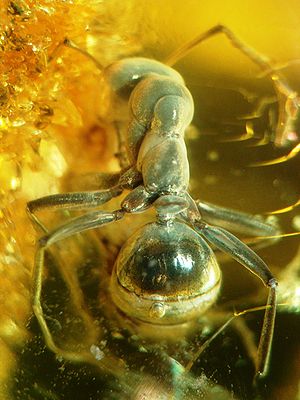
Rav / Inklusioner i baltisk rav
Rav er forstenet harpiks af bl.a. Guldlærk. En betingelse for, at der dannes rav, er, at harpiksen ender i havet og ligger der i mindst 30-50 millioner år. Først efter denne lange iltfrie proces med trykpåvirkninger, hvorved plantesaften forandrer sig, og olieindholdet reduceres, dannes det rigtige ægte rav. Overgangsformerne mellem harpiks og ægte rav kaldes kopal. Dette materiale er mere porøst, så man kan knække flager af med en negl. Verdens ældste rav er 235-231 millioner år gammelt, og det er fundet i Østrig og Bayern. Danmarks ældste rav er fundet på Bornholm og er 170 millioner år gammelt. Densiteten af rav er i gennemsnit 1,05 g/mL, dvs. kun en anelse højere end densiteten af havvand. Rav flyttes derfor let rundt af vandmasser i bevægelse. Rav, der er fundet som opskyl på en strand, anses for at være finere end rav gravet ud af jorden. Hvis man er heldig, kan man finde fossiler af insekter i ravklumper.